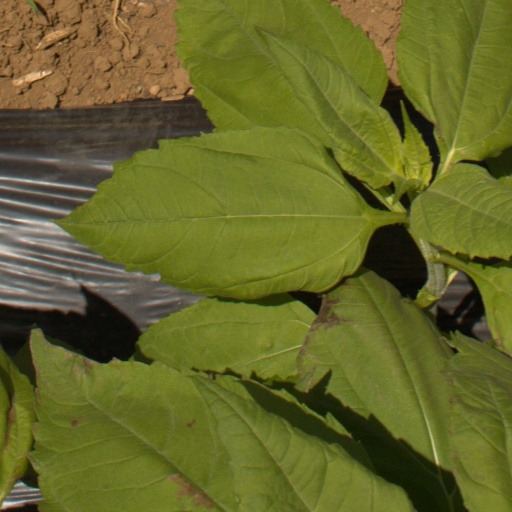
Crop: Jerusalem artichoke